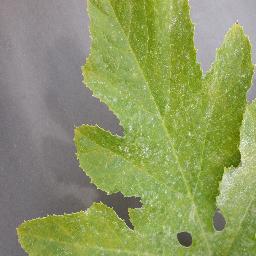
Label: Squash___Powdery_mildew